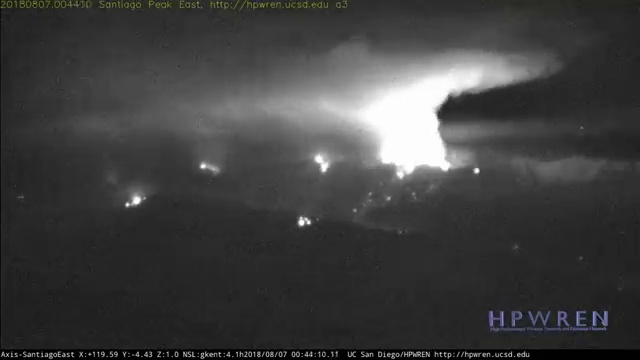
Fire: yes
Smoke: no